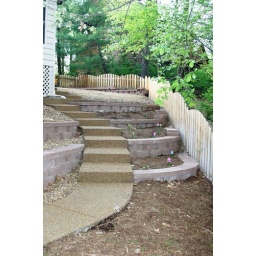
New stairs and flower beds in backyard April 2006